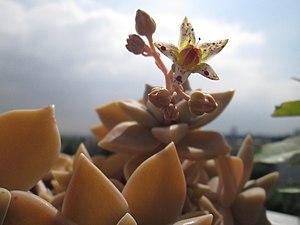
Graptopetalum Paraguayense fleuri sur un balcon orienté au sud, en banlieue parisienne. Mai 2015.
Graptopetalum paraguayense est une plante succulente de la famille des Crassulaceae endémique du Tamaulipas, au Mexique.